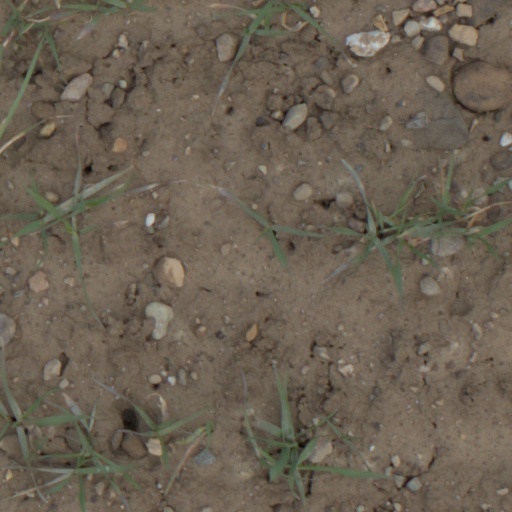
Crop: wheat